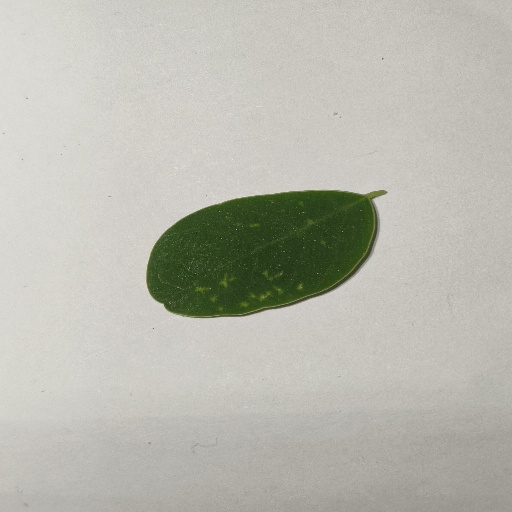
Species: Sojina
Leaf condition: Healthy Leaf